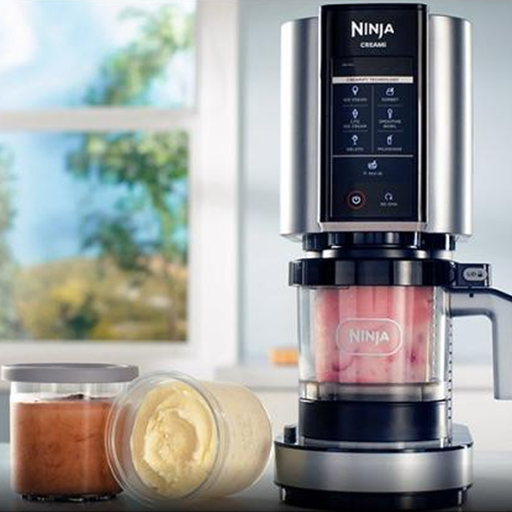
קטגוריה: מתנות בתוספת תשלום
תיאור: מכונת גלידה Ninja
דגם: NC303
תשלום נוסף: 320 ₪
מידע נוסף: מתנה בתוספת תשלום